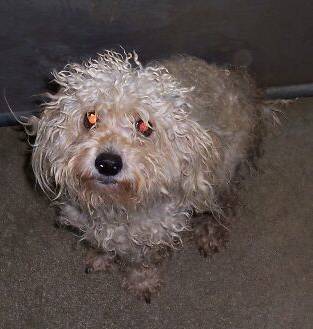
Label: dog